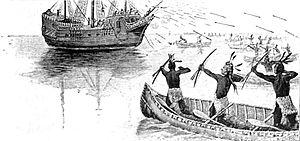
Le peuple Wampanoag, parfois Wompanoag ou Wampanig, est un peuple amérindien composé de cinq tribus : les Assonet, les Gay Head, les Herring Pond, les Mashpee et les Namasket.